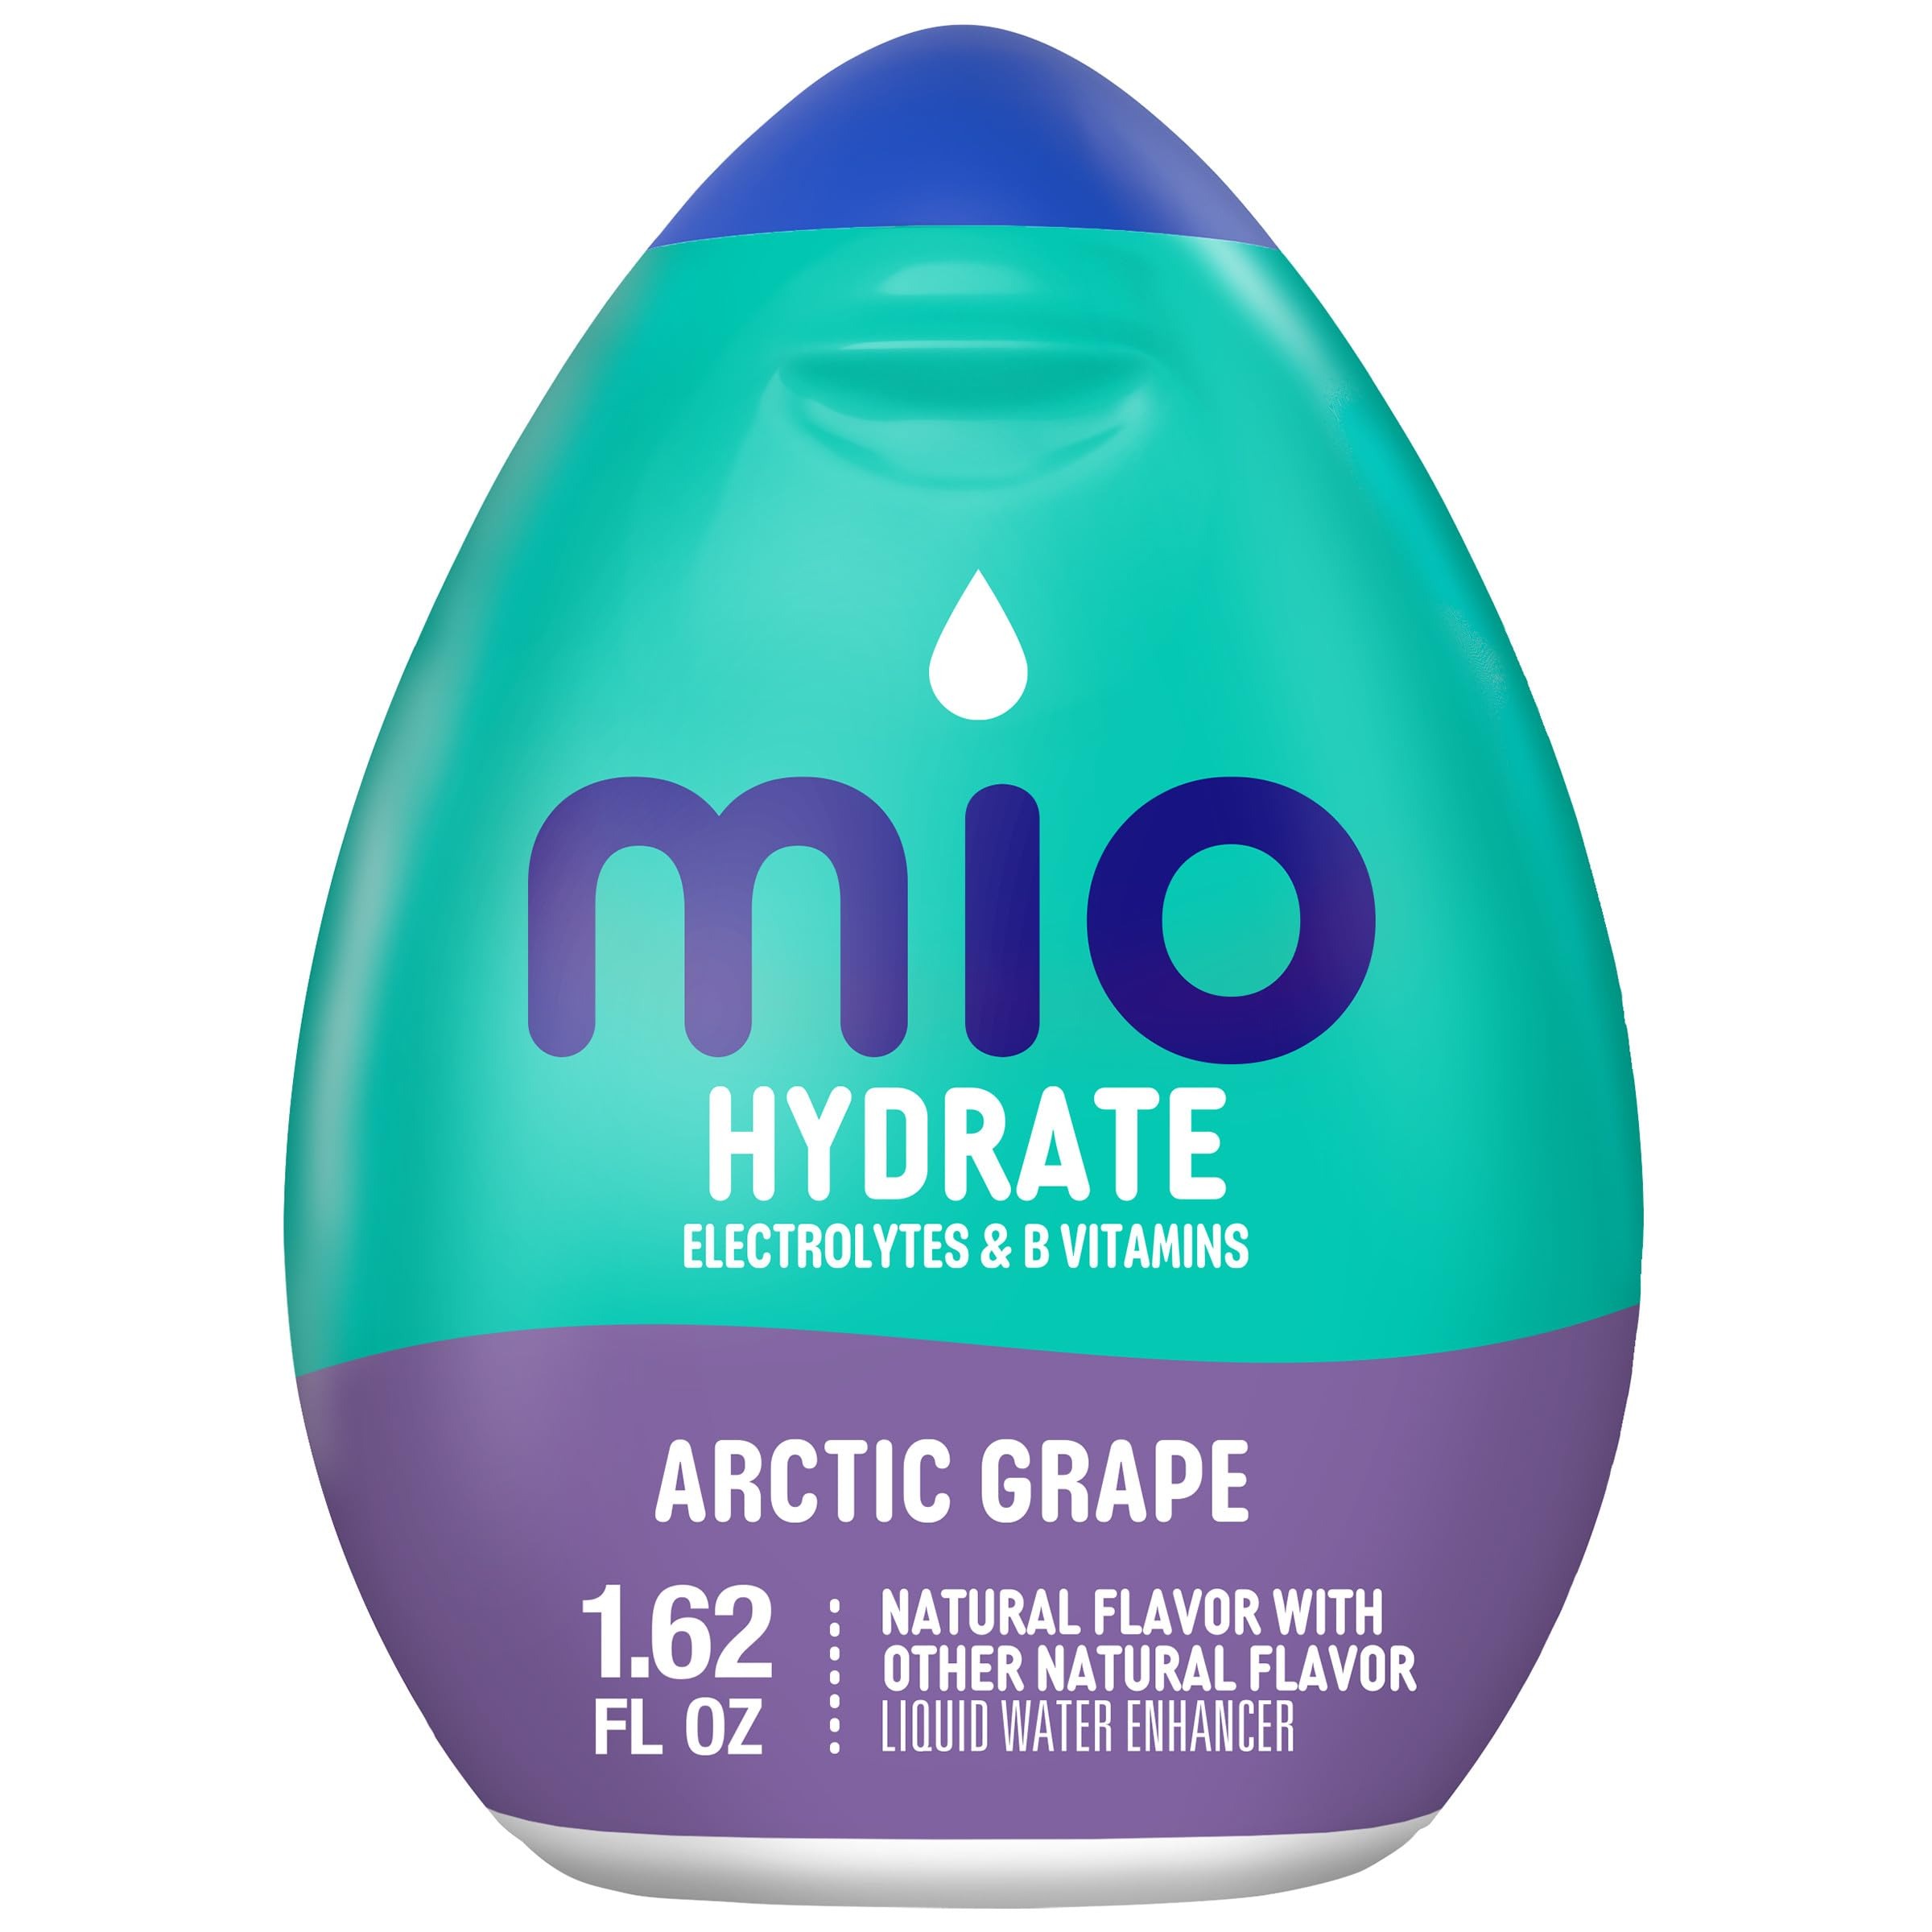
Item Name: mio Hydrate Arctic Grape Flavored with other natural flavor Liquid Water Enhancer, 1.62 fl oz Bottle
Bullet Point 1: One 1.62 fl oz bottle of mio Hydrate Arctic Grape Flavored with other natural flavor Liquid Water Enhancer
Bullet Point 2: mio Hydrate helps you on your wellness journey by adding an extra boost of electrolytes to your water
Bullet Point 3: Get refreshed, your way: Control your electrolyte and flavor intensity with just your squeeze
Bullet Point 4: One bottle of drink mix holds multiple refreshing moments with 0 sugar and 0 calories
Bullet Point 5: Our small portable bottle makes us the perfect partner for your busy routine and staying hydrated on the go
Bullet Point 6: Simply add 3/4 tsp of mio to 12 oz of water, mix and enjoy
Bullet Point 7: Squeeze electrolytes into your day with mio
Bullet Point 8: Each bottle of our drink enhancer neatly fits in your purse, bag or glove box for easy on-the-go refreshing
Bullet Point 9: Contains about 12 servings per bottle
Bullet Point 10: mio just got a refresh, so give your favorite flavors a squeeze
Value: 1.62
Unit: Fl Oz

Price: 3.64